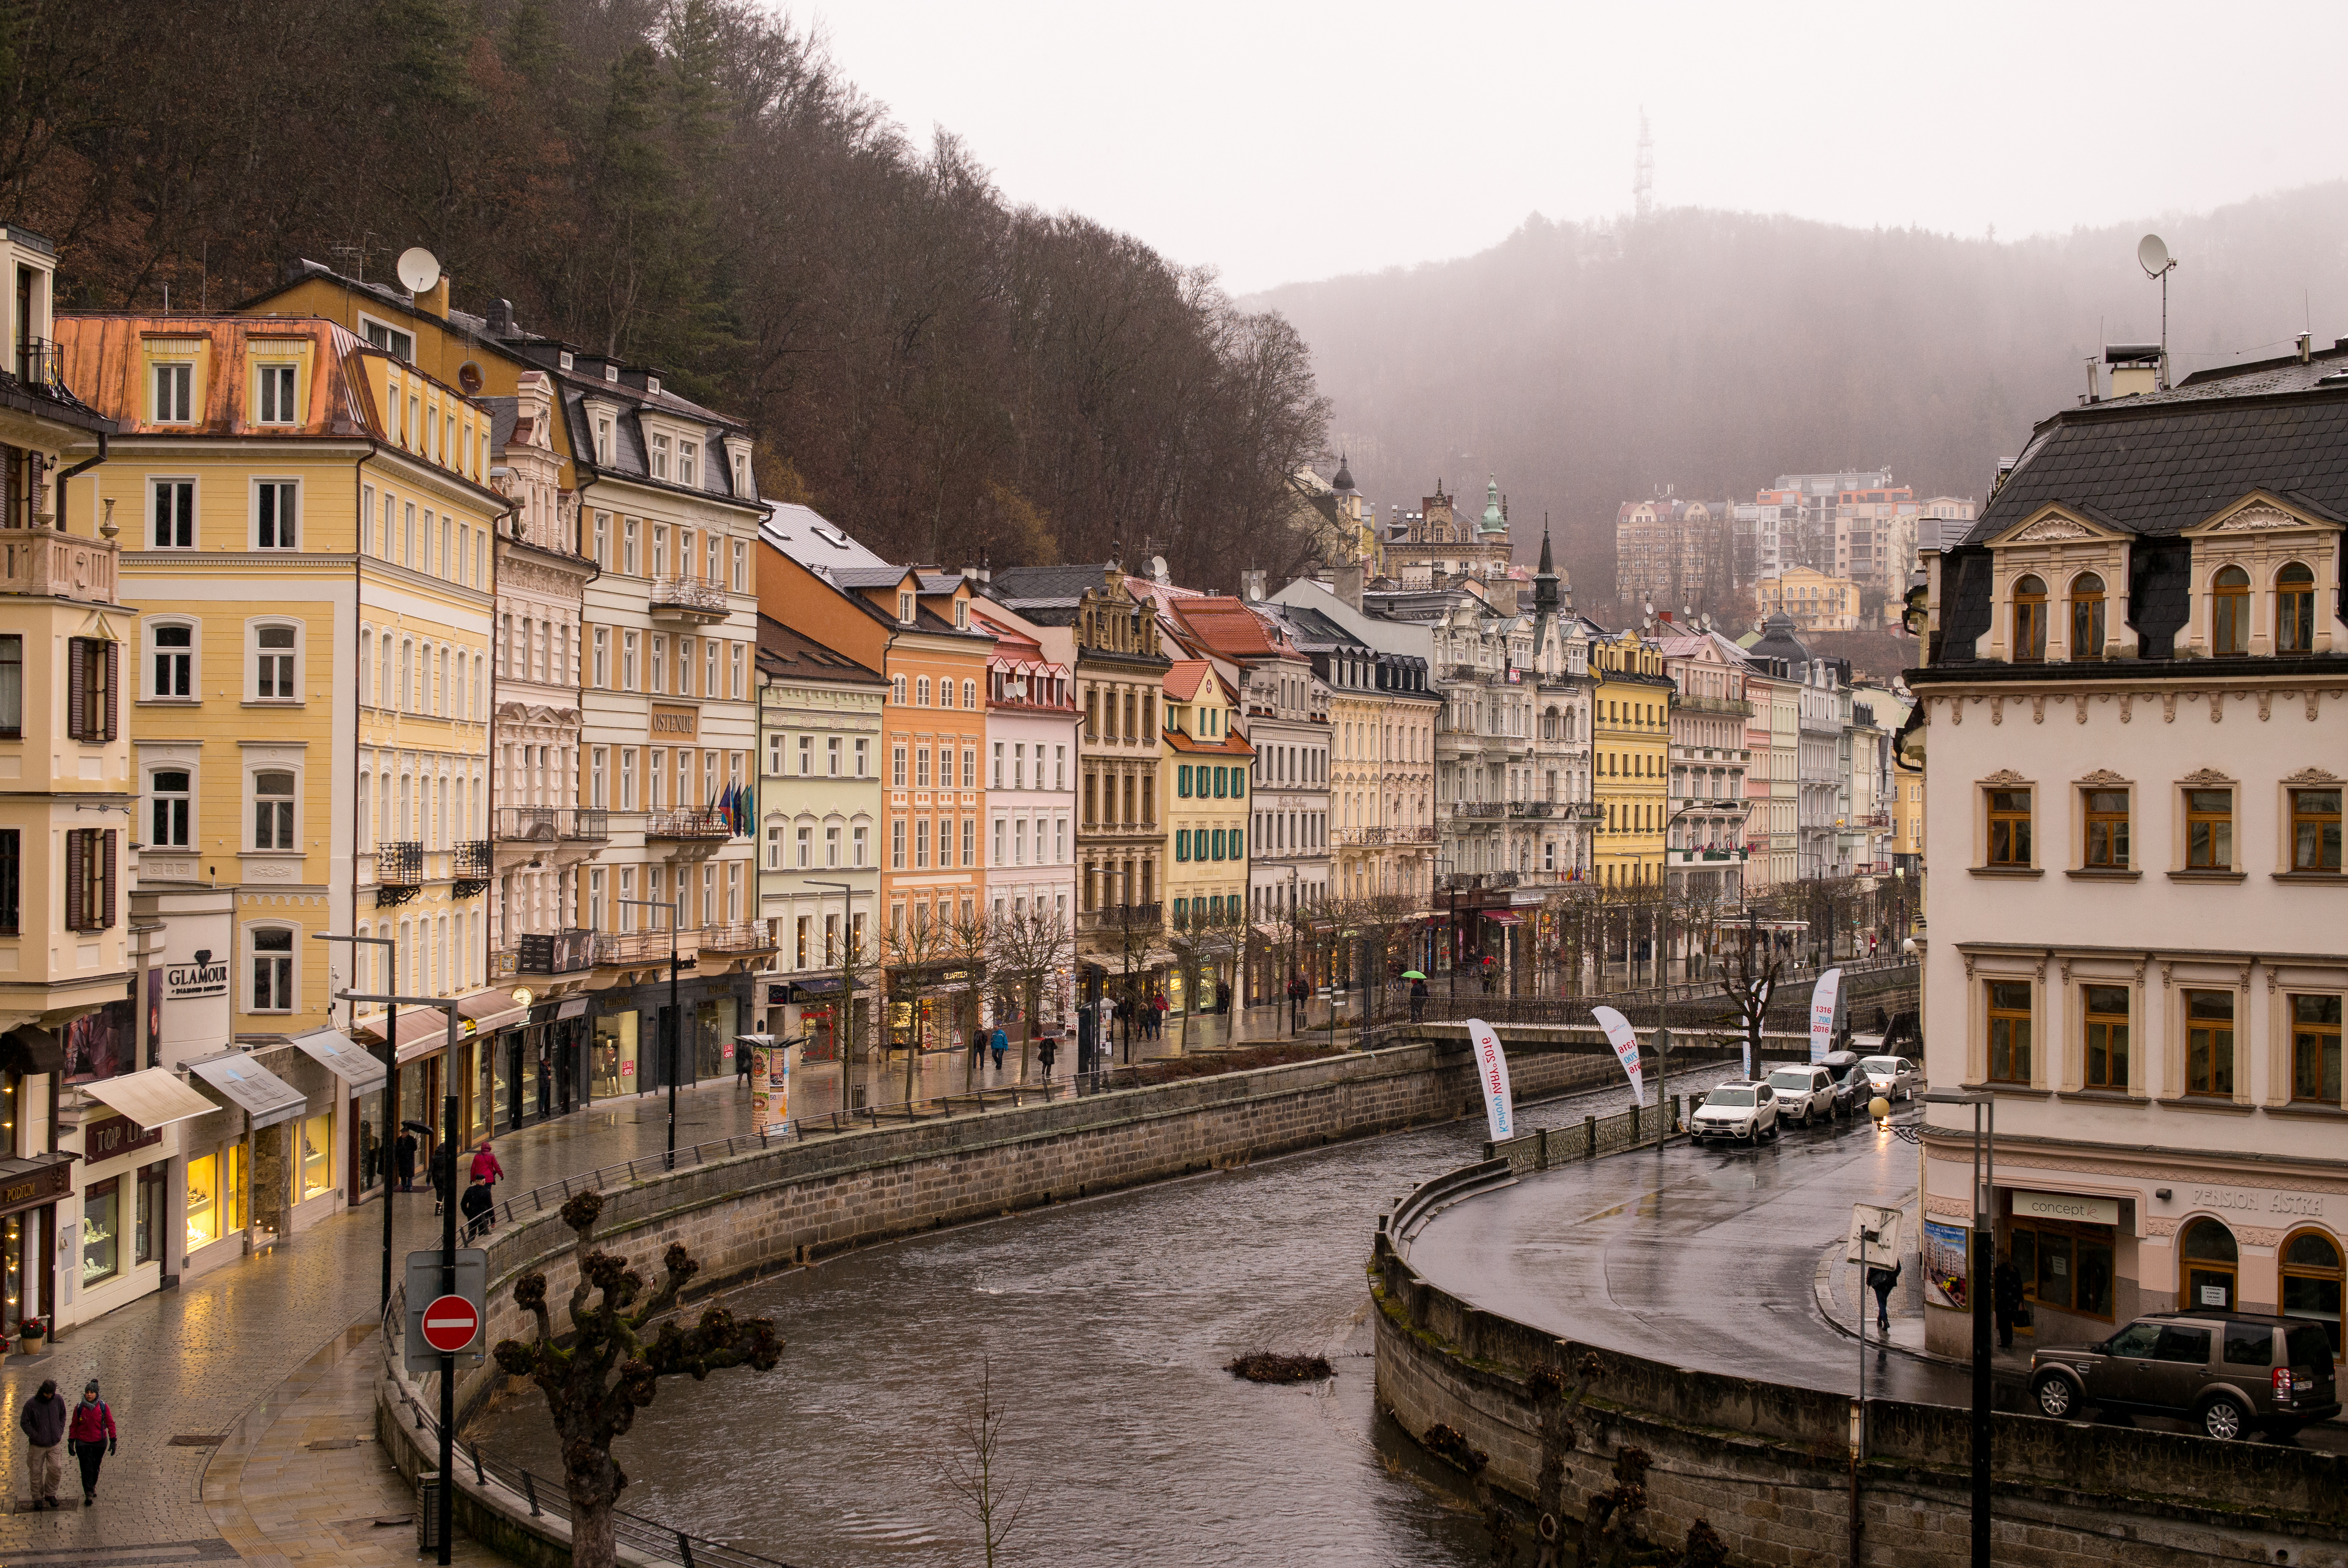
winter, street, sidewalk, town, wet, city, river, canal, cityscape, transport, europe, evening, waterway, grand, m, hotel, spa, misty, 50, town square, promenade, savefop, republic, leica, 240, summilux, czech, bohemia, cesko, cechy, neighbourhood, carlsbad, karlovy, vary, pupp, lazne, urban area, human settlement